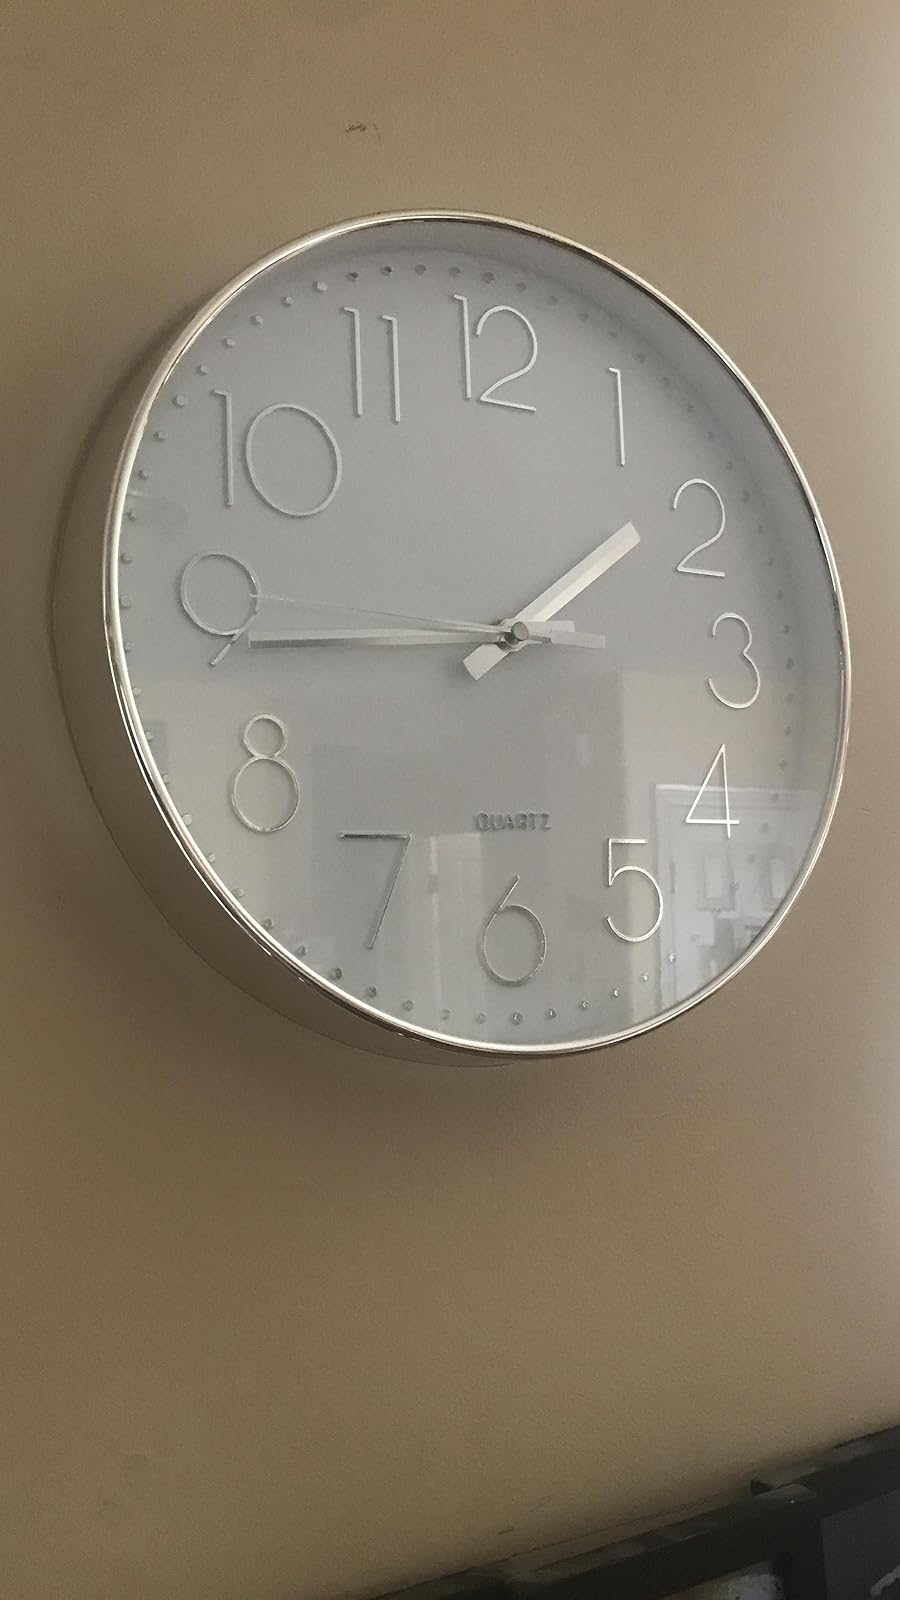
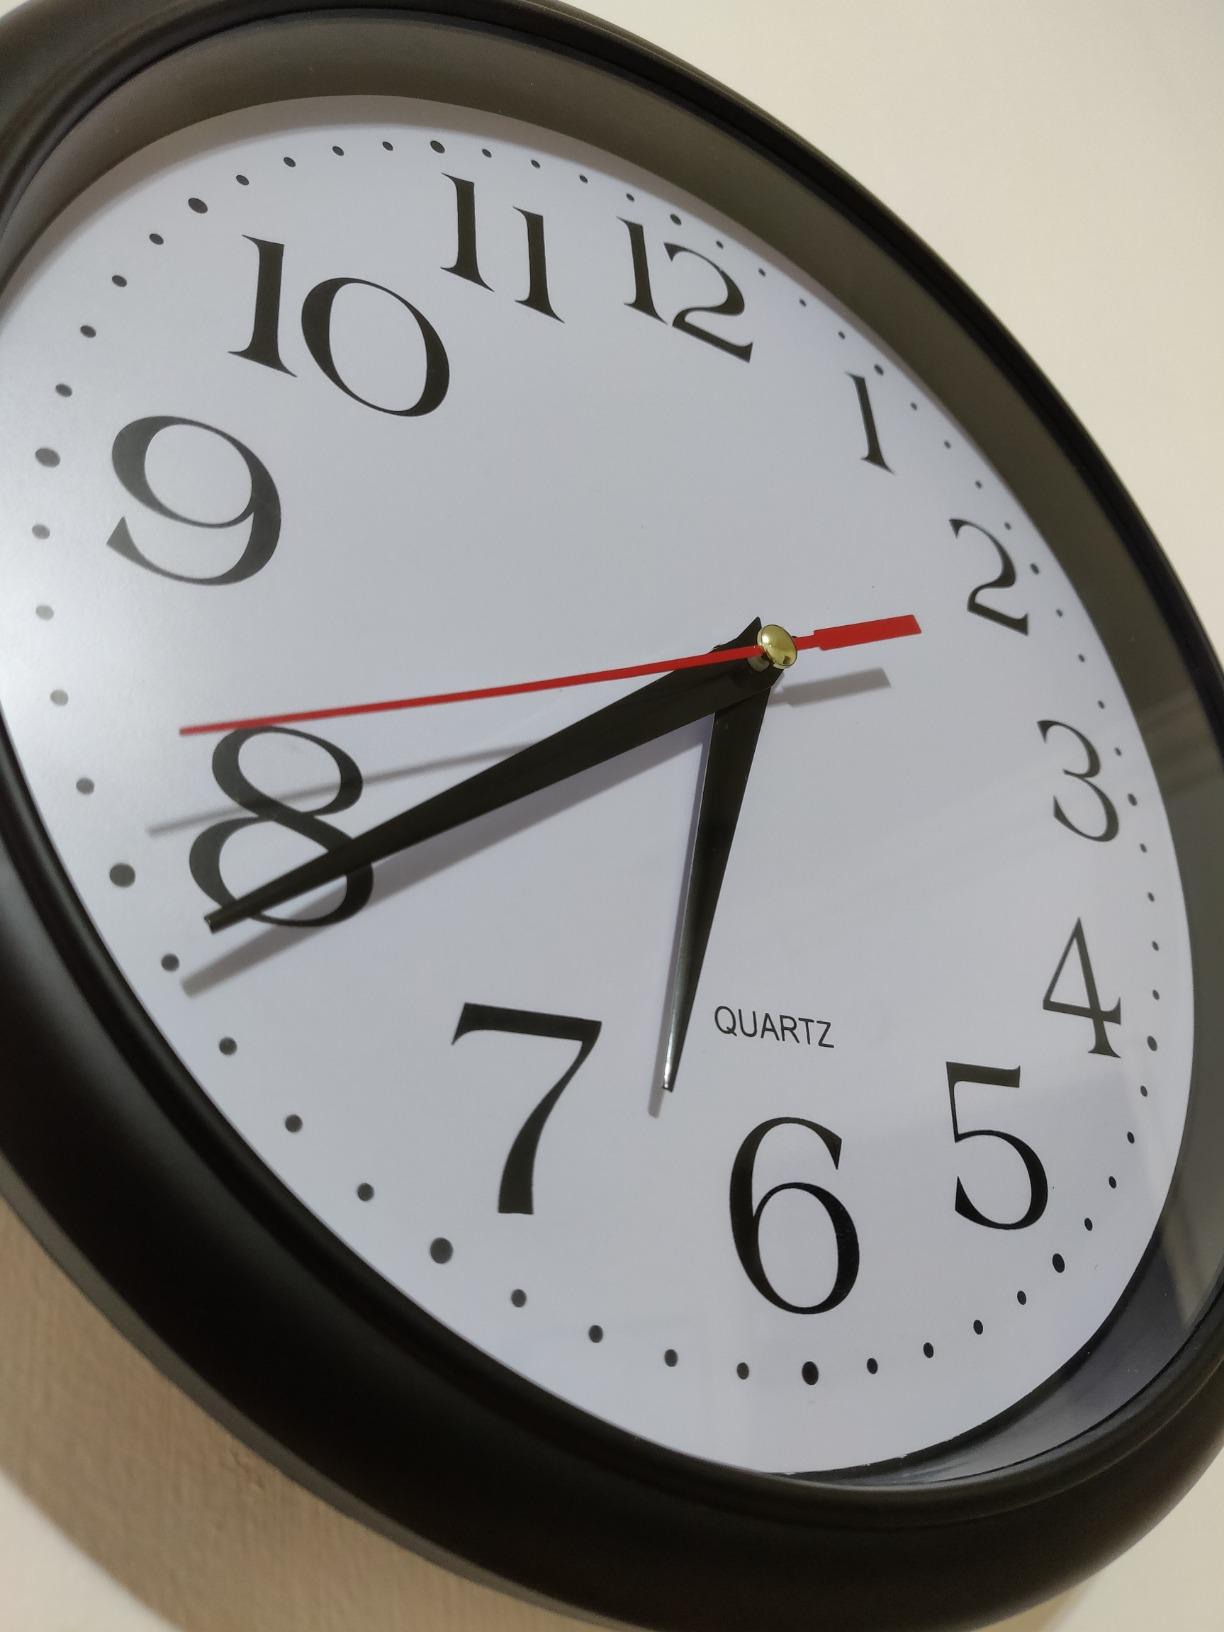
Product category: clock
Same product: no